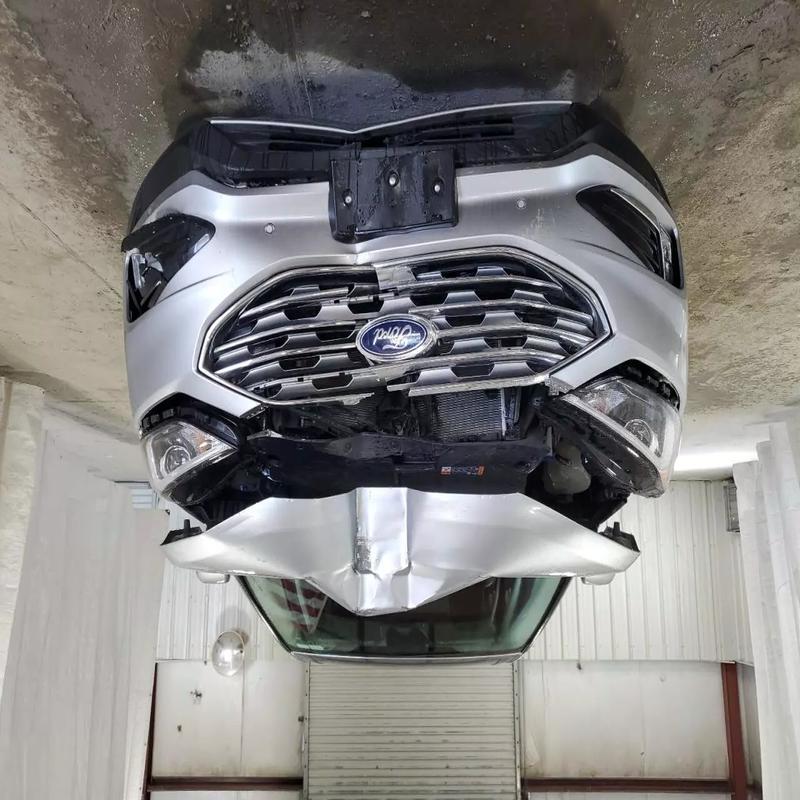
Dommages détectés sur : pare-choc avant, capot, aile arrière droite, aile arrière gauche, feu arrière droit, plaque d'immatriculation arrière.
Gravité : majeur